Arputham

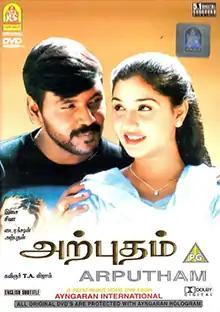
DVD cover

Arputham is a 2002 Indian Tamil-language romantic drama film directed by Arputhan. The film stars Raghava Lawrence, Kunal and Anu Prabhakar. "Arputham" merges two concepts in Tamil cinema—the love triangle and the rags-to-riches story. The film was remade in Bengali as "Sajani" (2004).